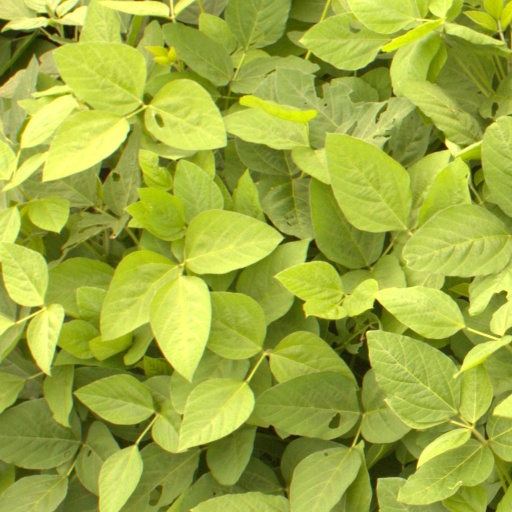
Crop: soybean